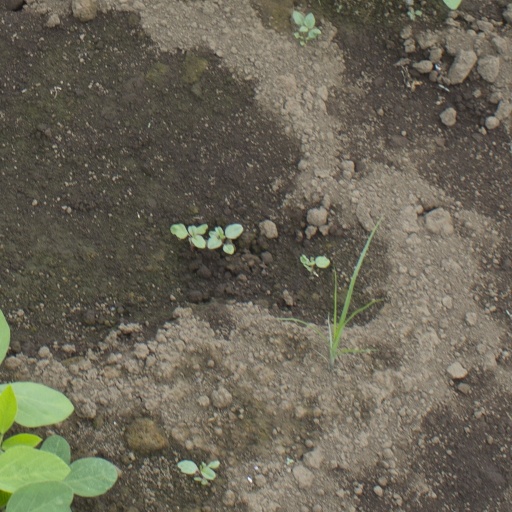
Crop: soybean